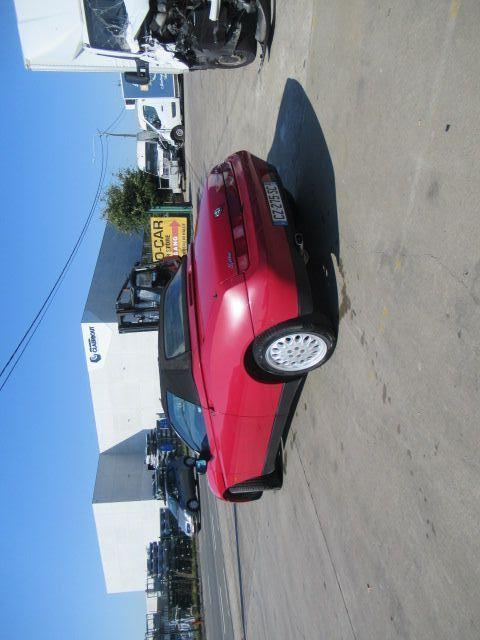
Aucun dommage détecté.
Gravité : aucun